Dehumanization

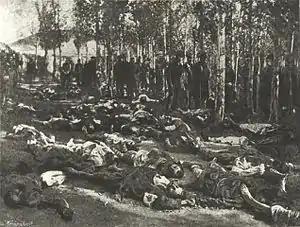
Slain Armenians in Erzurum as part of Hamidian massacre

Behaviorally, dehumanization describes a disposition towards others that debases the others' individuality by either portraying it as an "individual" species or by portraying it as an "individual" object (e.g., someone who acts inhumanely towards humans). As a process, dehumanization may be understood as the opposite of personification, a figure of speech in which inanimate objects or abstractions are endowed with human qualities; dehumanization then is the disendowment of these same qualities or a reduction to abstraction.